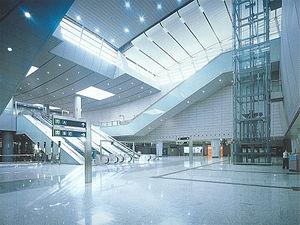
La gare centrale de Tbilissi est la principale gare ferroviaire géorgienne, située dans la capitale, Tbilissi.